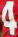
Number: 4